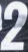
Number: 2